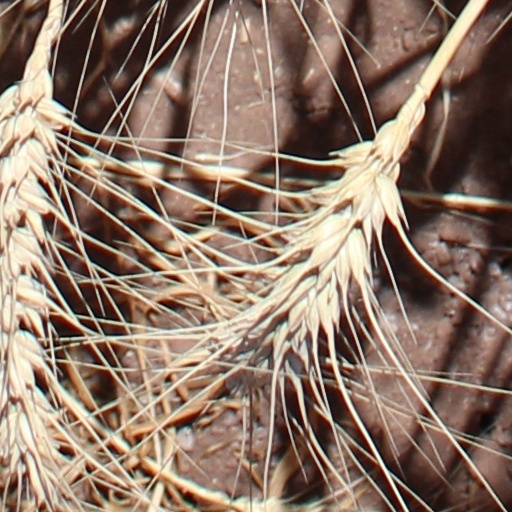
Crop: wheat